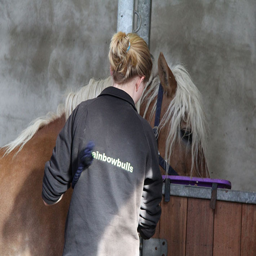
before milking the horse i see if there 's enough food for the horse .